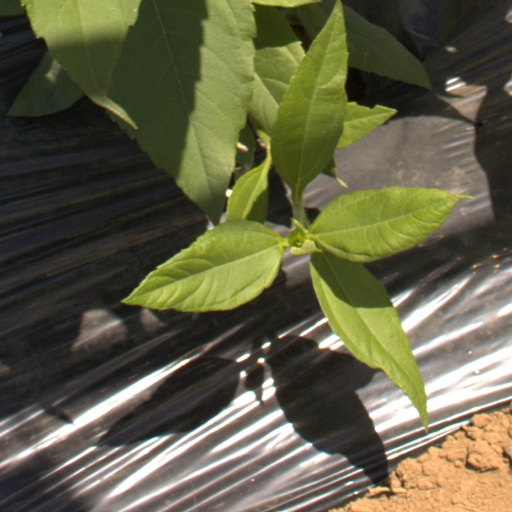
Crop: Jerusalem artichoke